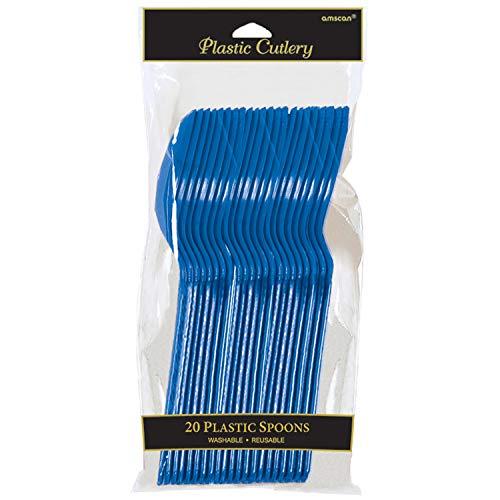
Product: Amscan 4547.1049999999996 Party Supplies, 20 pieces, Bright Royal Blue
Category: Toys & Games | Party Supplies
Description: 20 plastic spoons per package.
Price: $5.50
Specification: ProductDimensions:8.7x4.5x1inches|ItemWeight:3.52ounces|ShippingWeight:3.52ounces(Viewshippingratesandpolicies)|Manufacturer:TradeMartInc.--Dropship|ASIN:B001L1E0FS|DomesticShipping:ItemcanbeshippedwithinU.S.|InternationalShipping:ThisitemcanbeshippedtoselectcountriesoutsideoftheU.S.LearnMore|Itemmodelnumber:4547.1049999999996|DatefirstlistedonAmazon:June26,2008